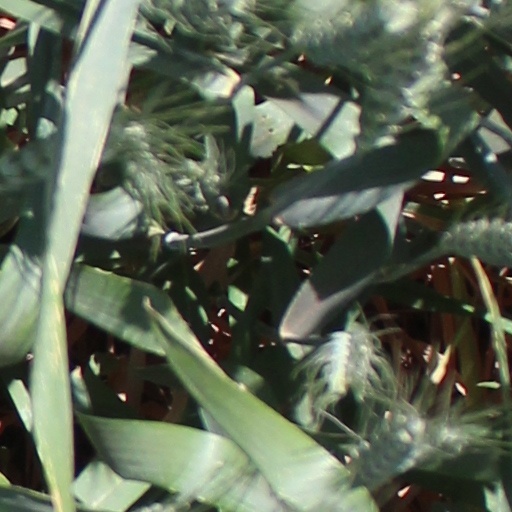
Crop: wheat